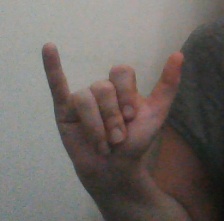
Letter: ya